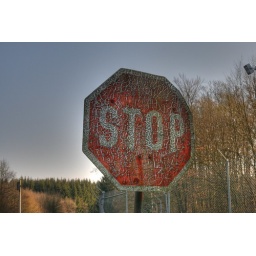
An old ass stop sign on an abandoned air base in germany.